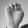
ASL letter: E